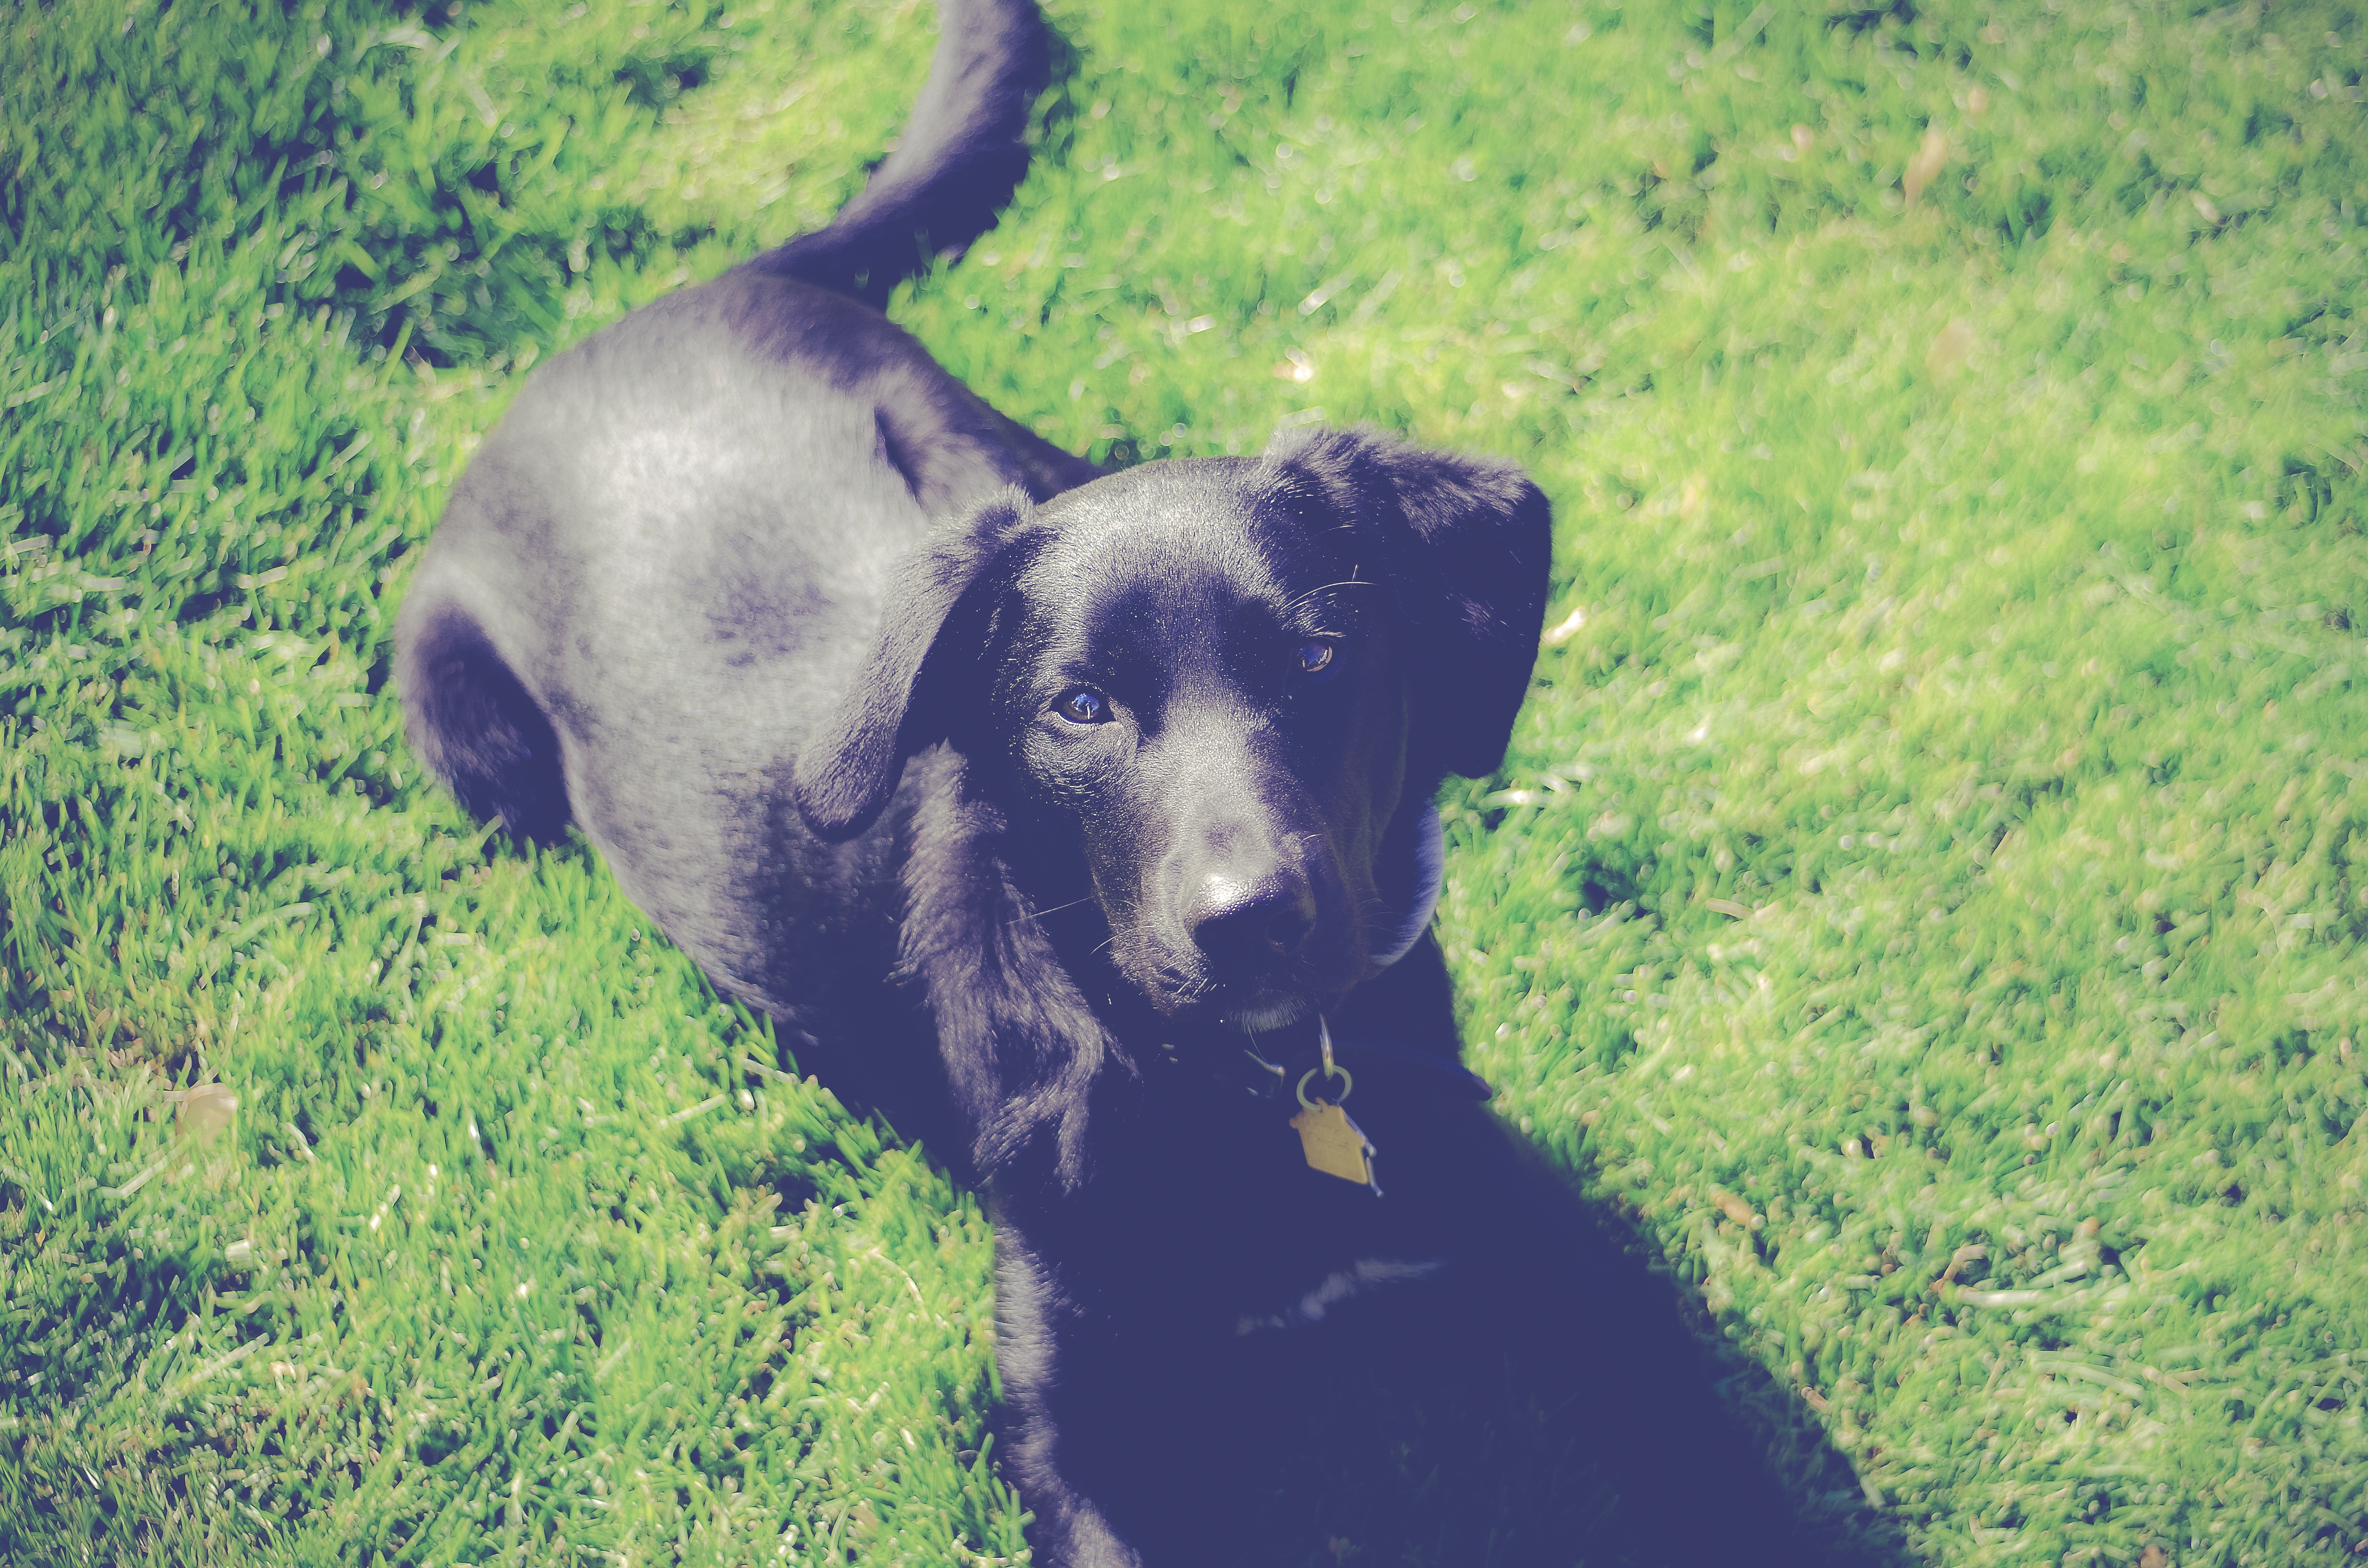
grass, puppy, dog, mammal, vertebrate, labrador retriever, retriever, dog like mammal, cattle like mammal